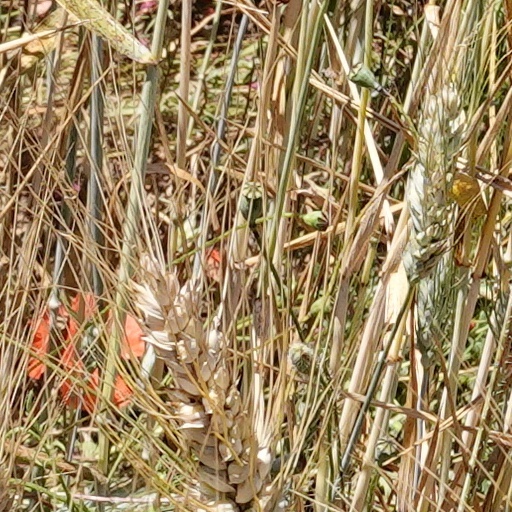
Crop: wheat